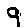
Label: 9